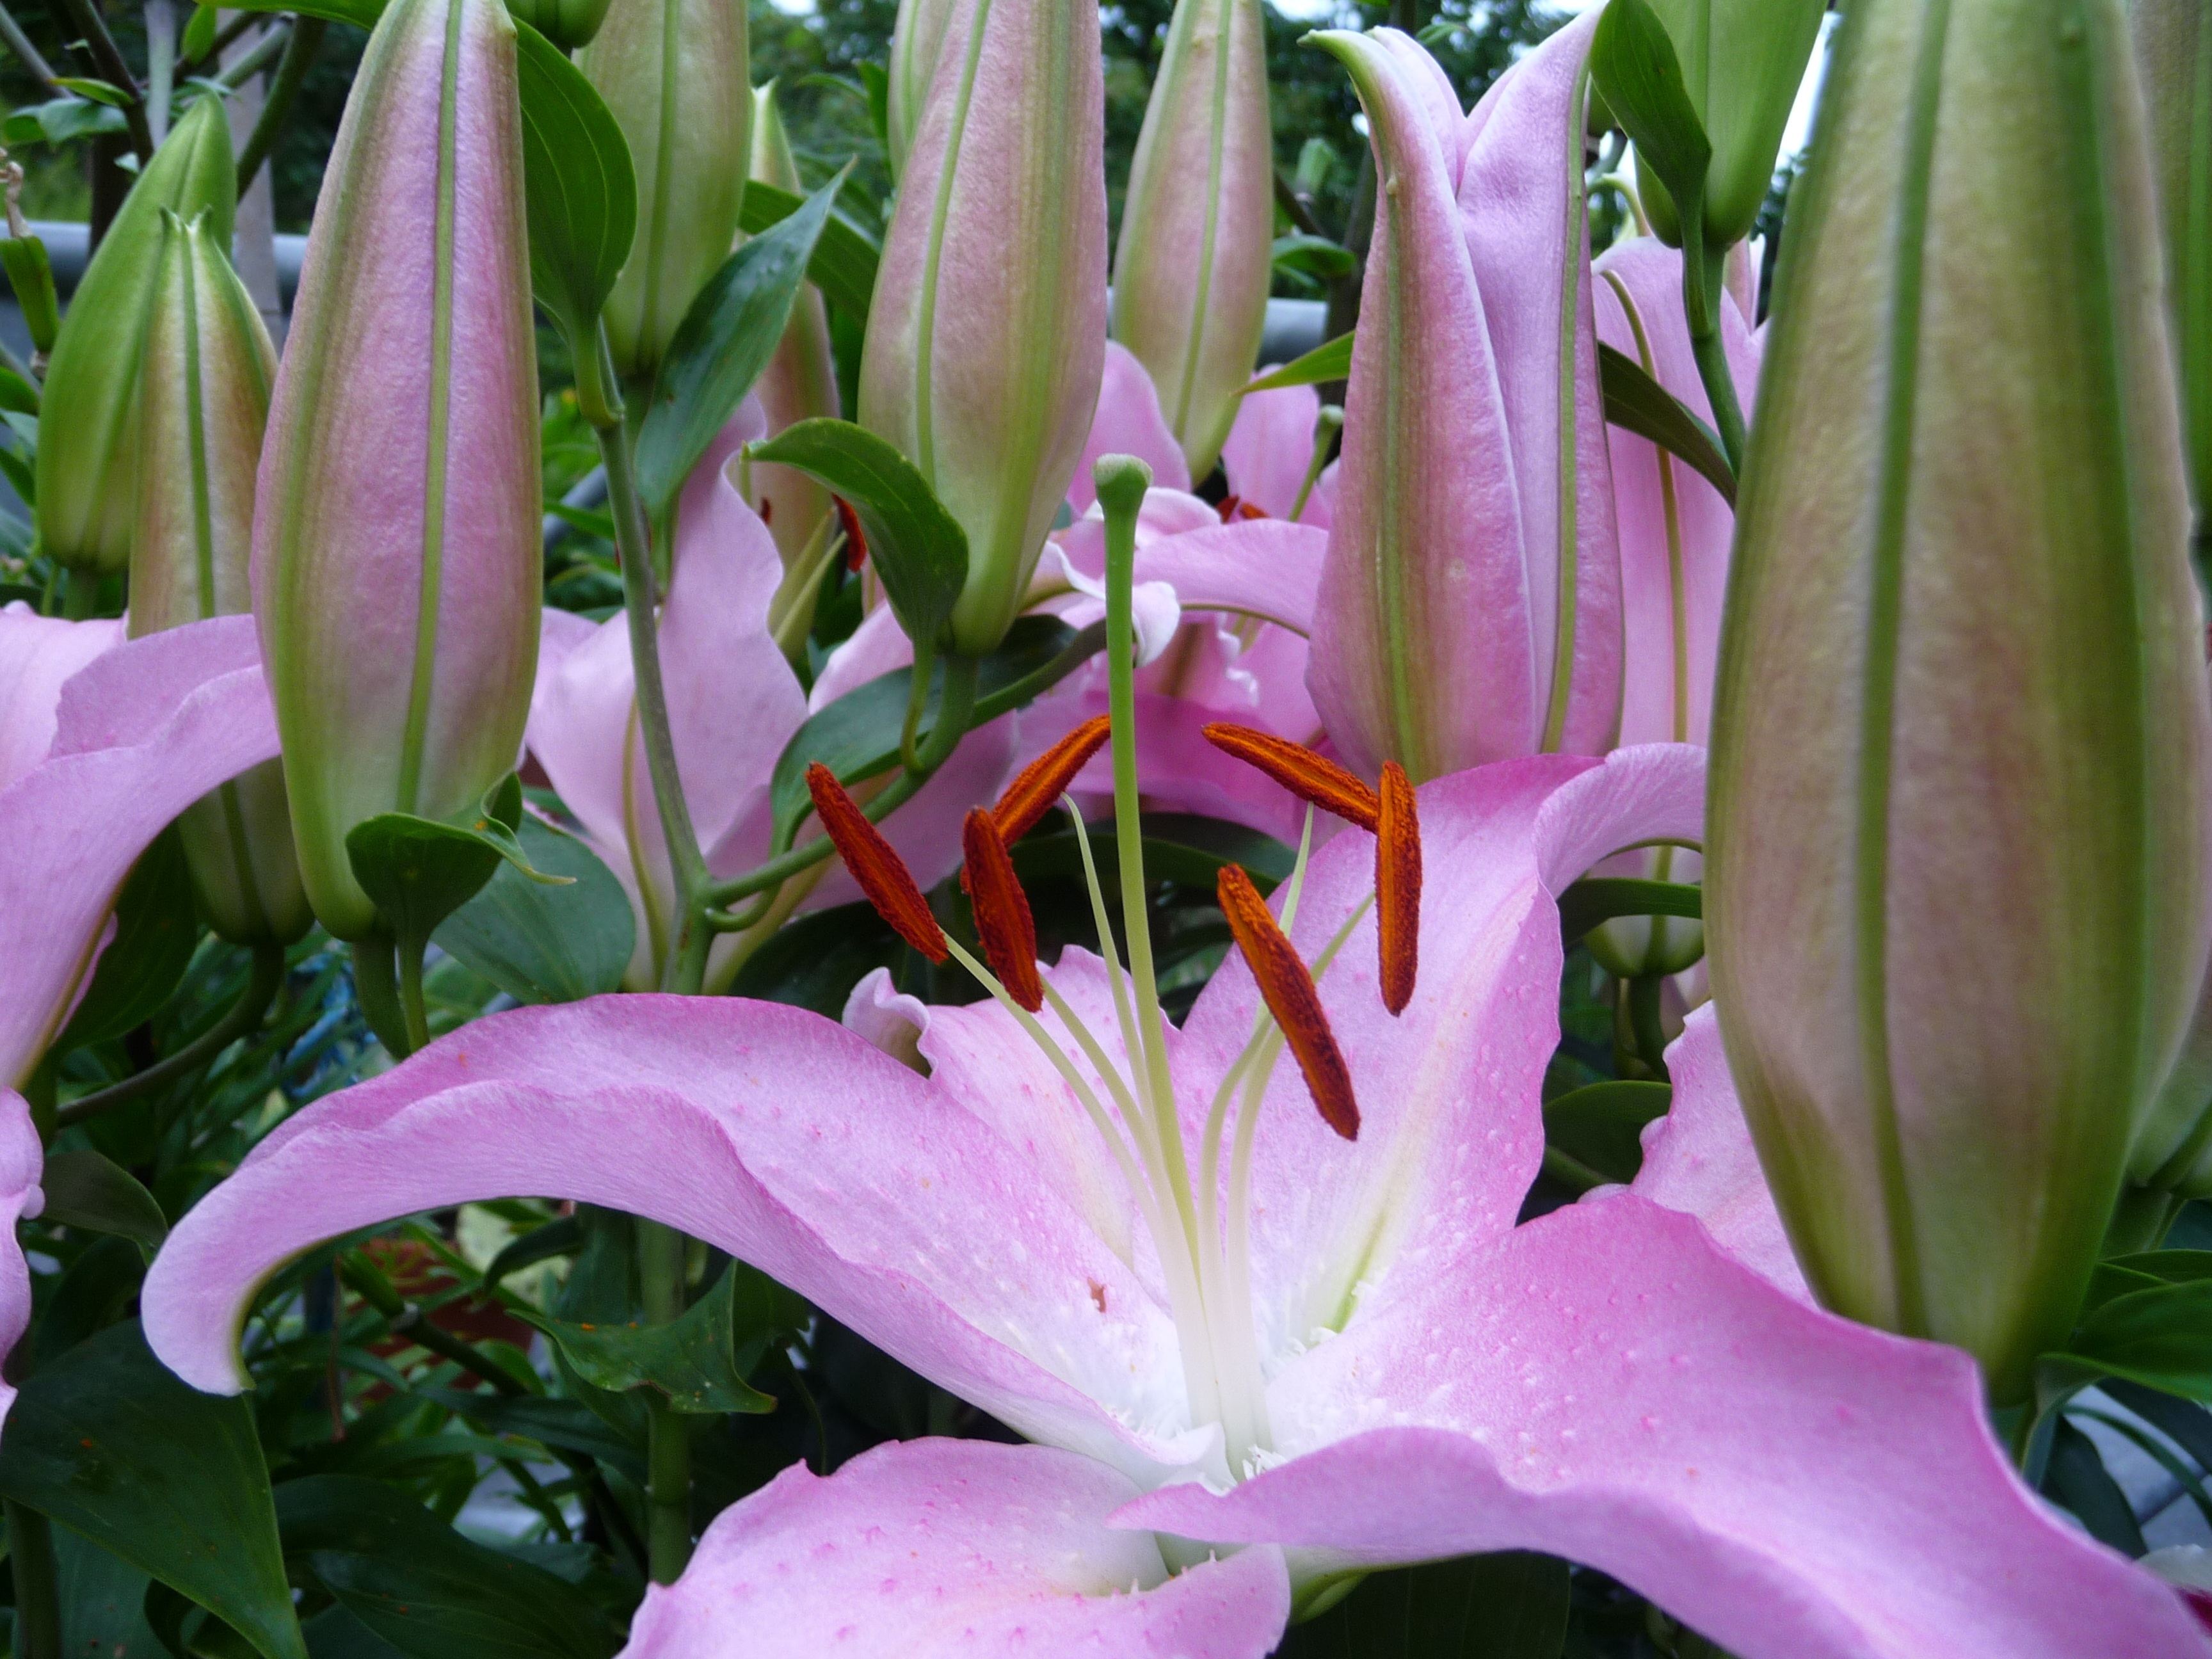
blossom, plant, flower, bloom, botany, garden, pink, close, flora, flowers, lilies, lily, flowering plant, flower stamp, land plant, fawn lily, crinum